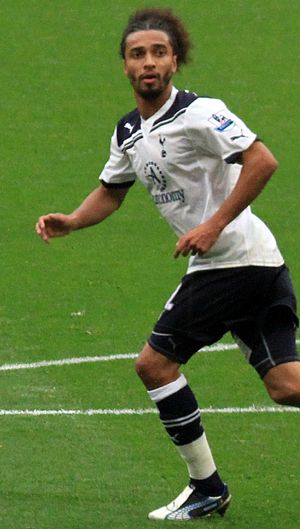
Benoît Assou-Ekotto
Benoît Pierre David Assou-Ekotto er en fransk-camerounsk fodboldspiller, der til dagligt spiller for franske Metz. Han har også spillet for det camerounske landshold